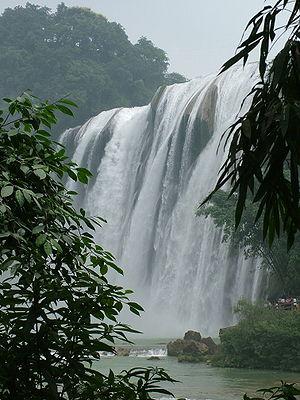
Les chutes Huangguoshu est une chute d'eau sur la rivière Baishui à Anshun dans la province chinoise du Guizhou.
La liste de chutes d'eau présentée ci-dessous est un échantillon, classé par continent puis par pays ou État, de chutes d'eau naturelles, ayant acquis une relative notoriété du fait de leur fréquentation et/ou de leurs particularités : dimensions, concrétionnement, aménagements humains, art mobilier, pratiques rituelles, etc.